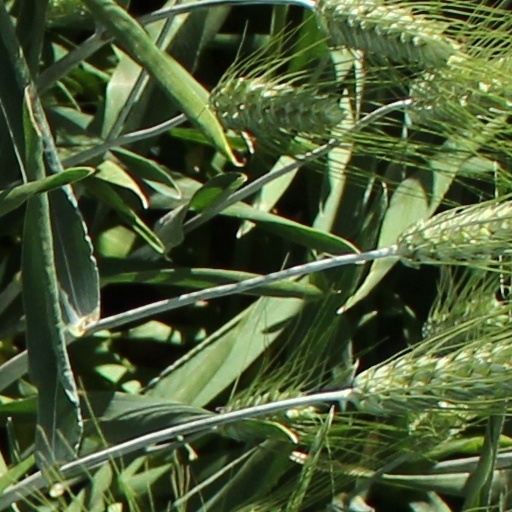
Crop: wheat